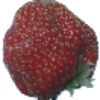
Label: strawberry_wedge